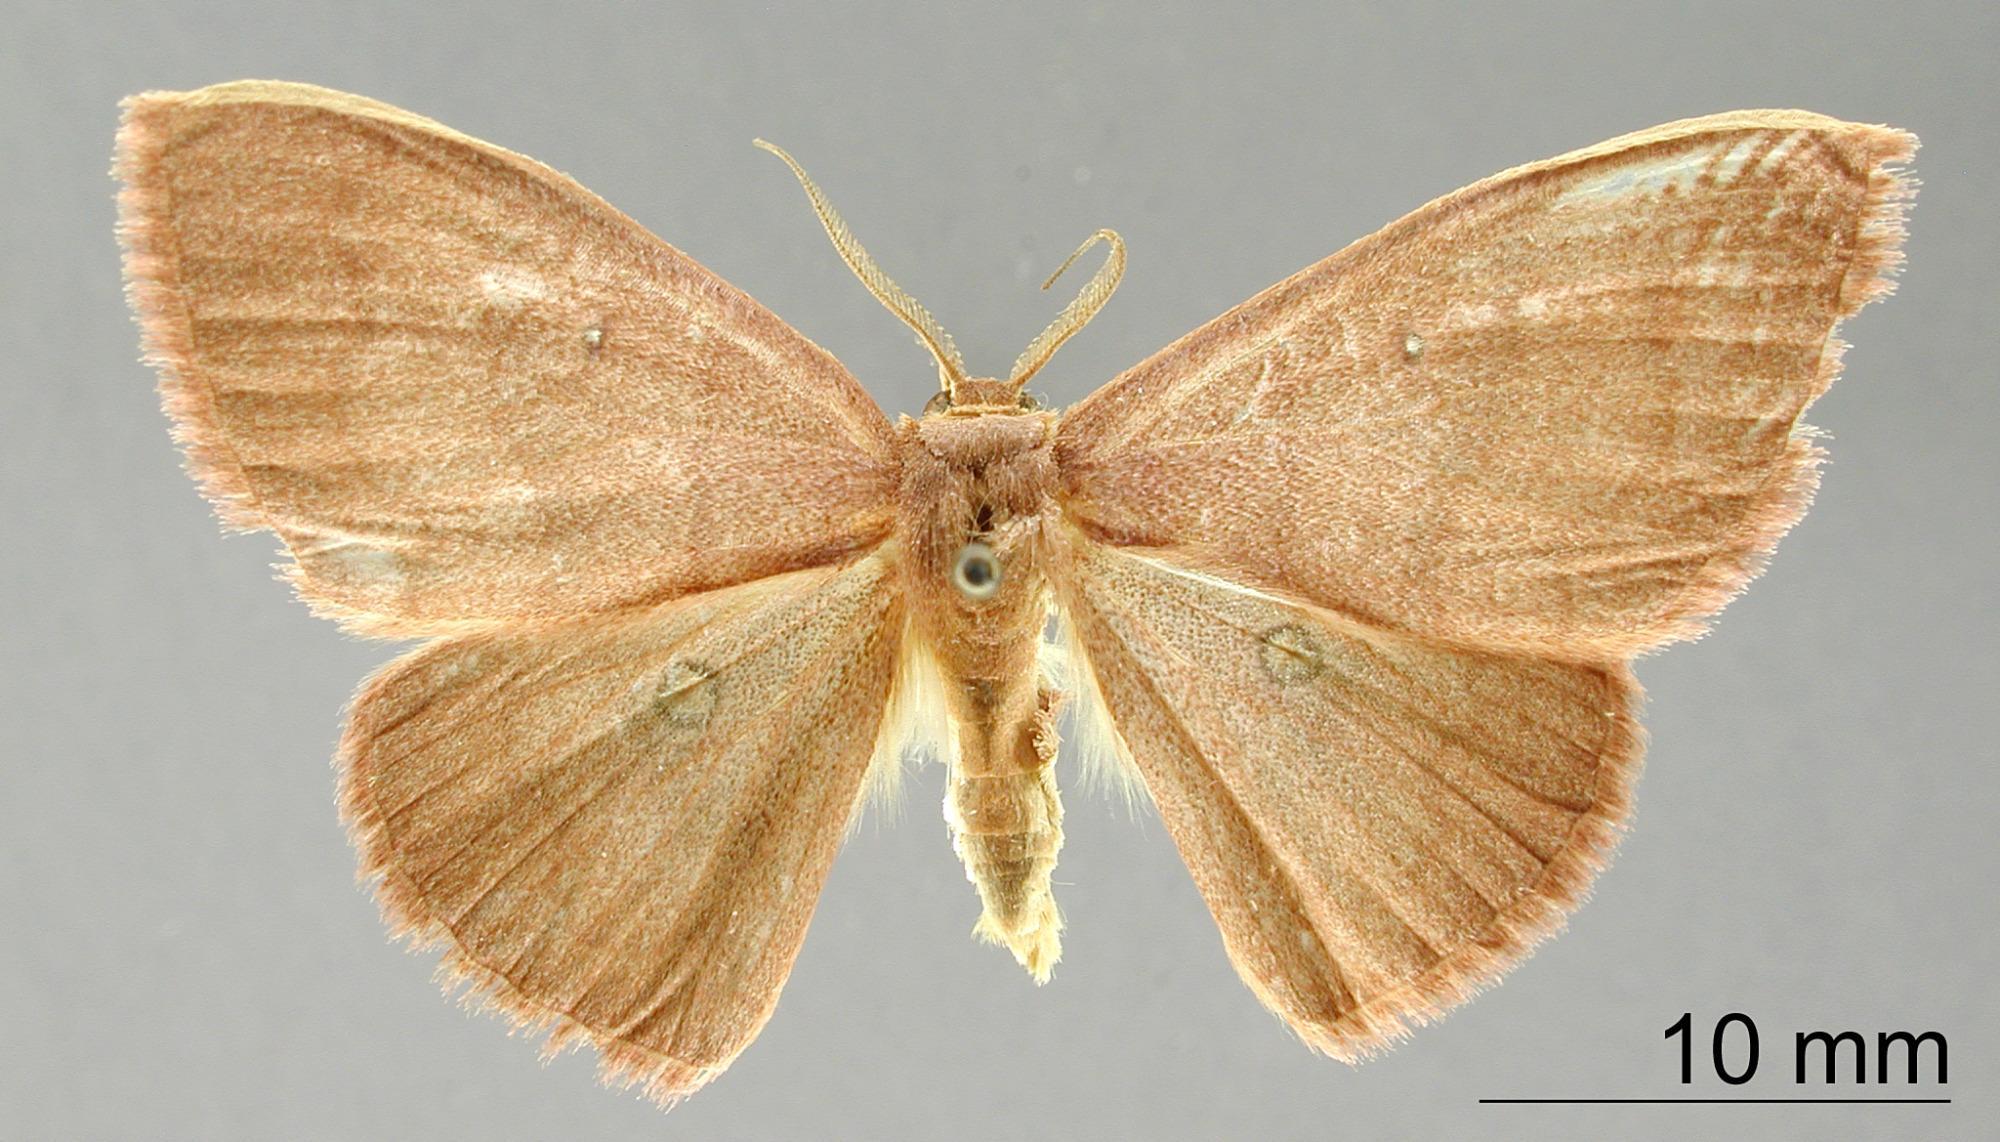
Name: Ephyra ladrilla
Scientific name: Ephyra ladrilla Dognin, 1893
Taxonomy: Animalia, Arthropoda, Insecta, Lepidoptera, Geometridae, Sterrhinae
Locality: Environs de Loja, Loja, Ecuador
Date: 1890